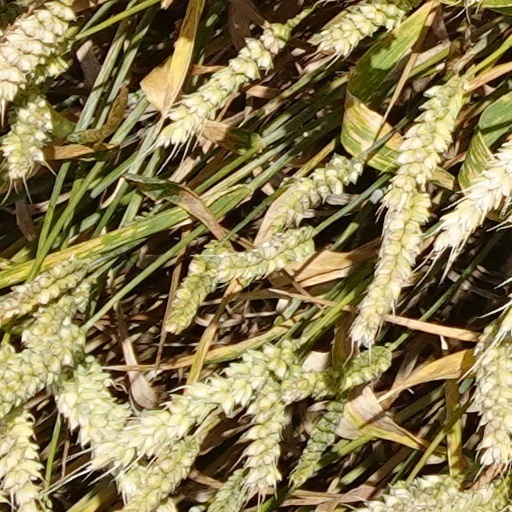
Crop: wheat